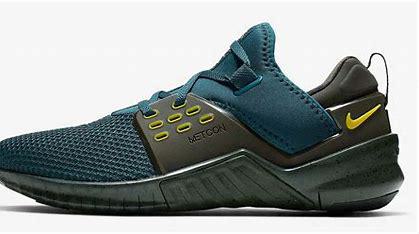
Brand: Nike
Model: Free Metcon 5